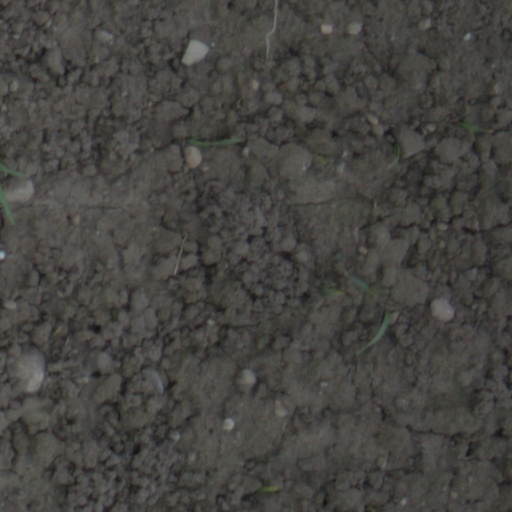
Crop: wheat